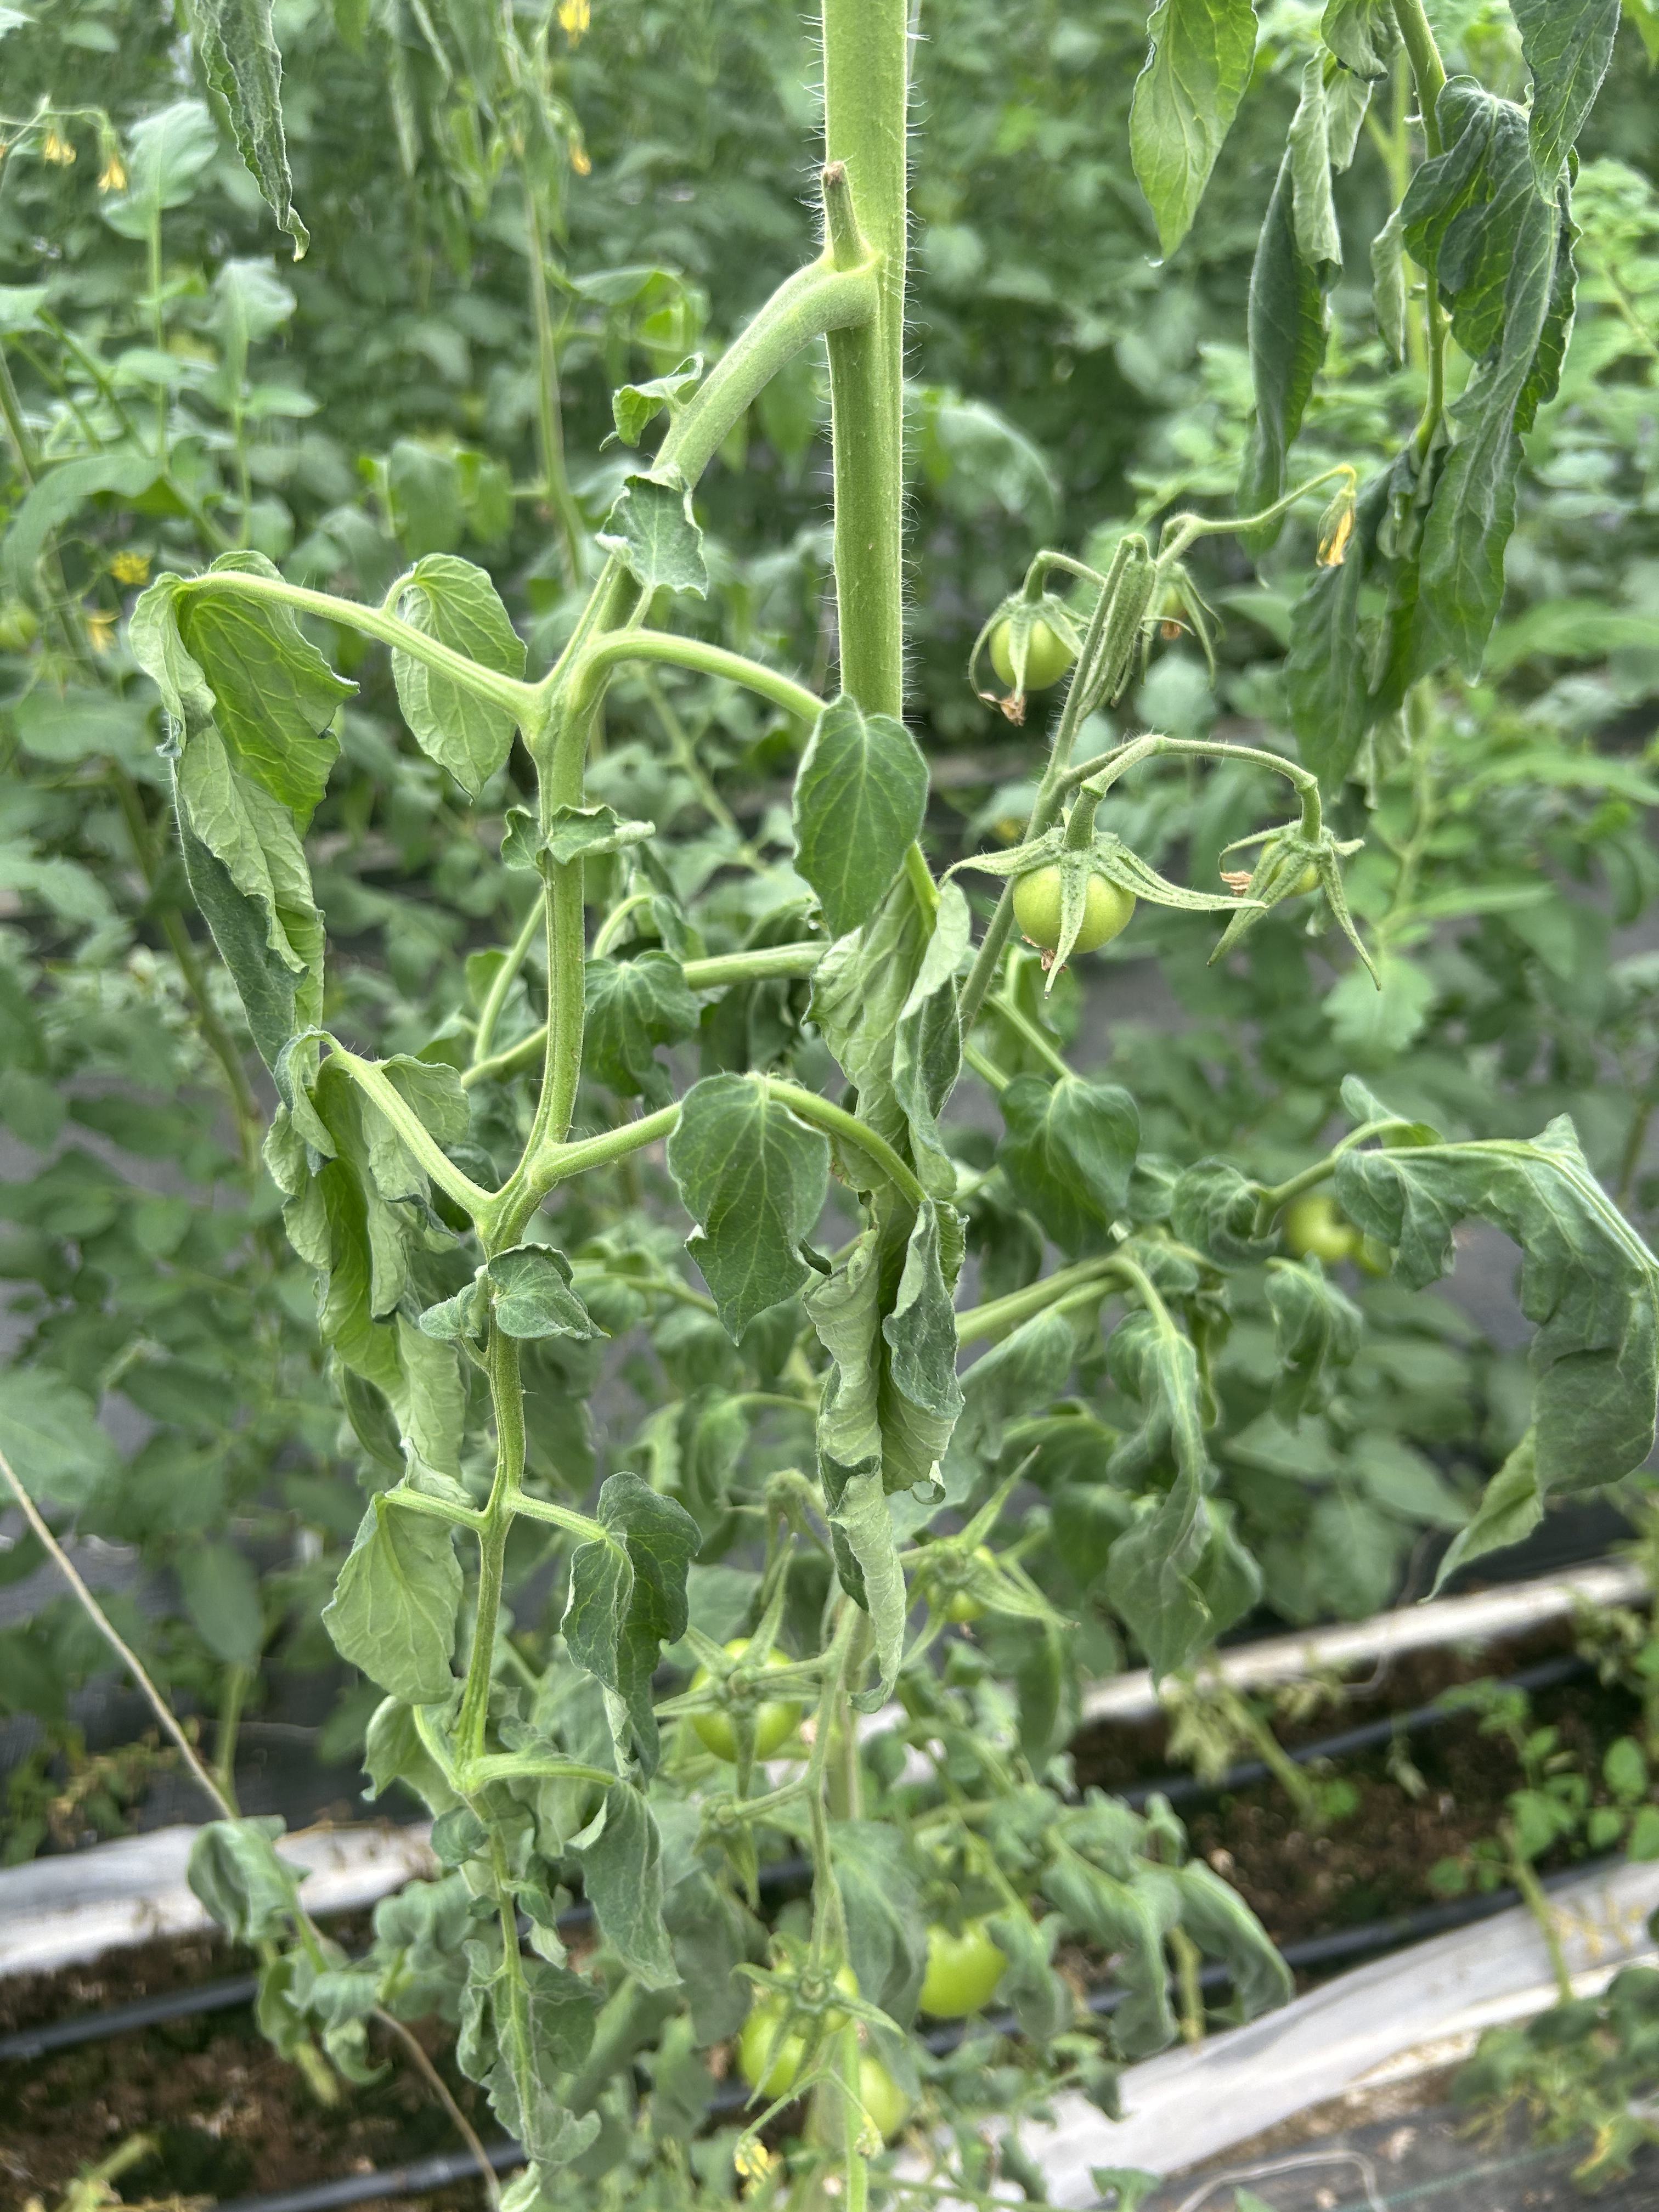
Disease: Wilt